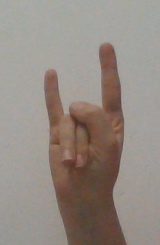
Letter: la